Shachihoko

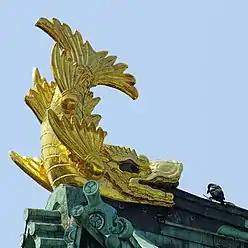
Shachihoko on the roof of Nagoya Castle

A – or simply – is a sea monster in Japanese folklore with the head of a dragon or tiger or lion and the body of a carp covered entirely in black or grey scales. According to the tale, Shachihoko lives in the cold northern ocean. Its broad fins and tail always point up toward heaven, and its dorsal fins have numerous sharp spikes. It can swallow a massive amount of water and hold it in its belly, as well as summon clouds and control the rain. Although believed to come from the sea, they are often constructed high on the roof standing upside down.